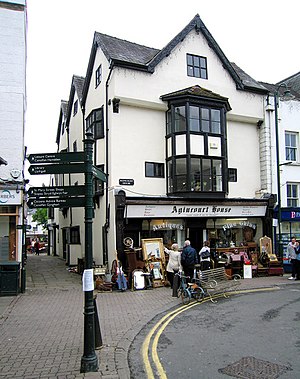
Monmouth Heritage Trail
Agincourt House
Monmouth Heritage Trail er en vandrerute, der forbinder en række seværdigheder i byen Monmouth i Wales.